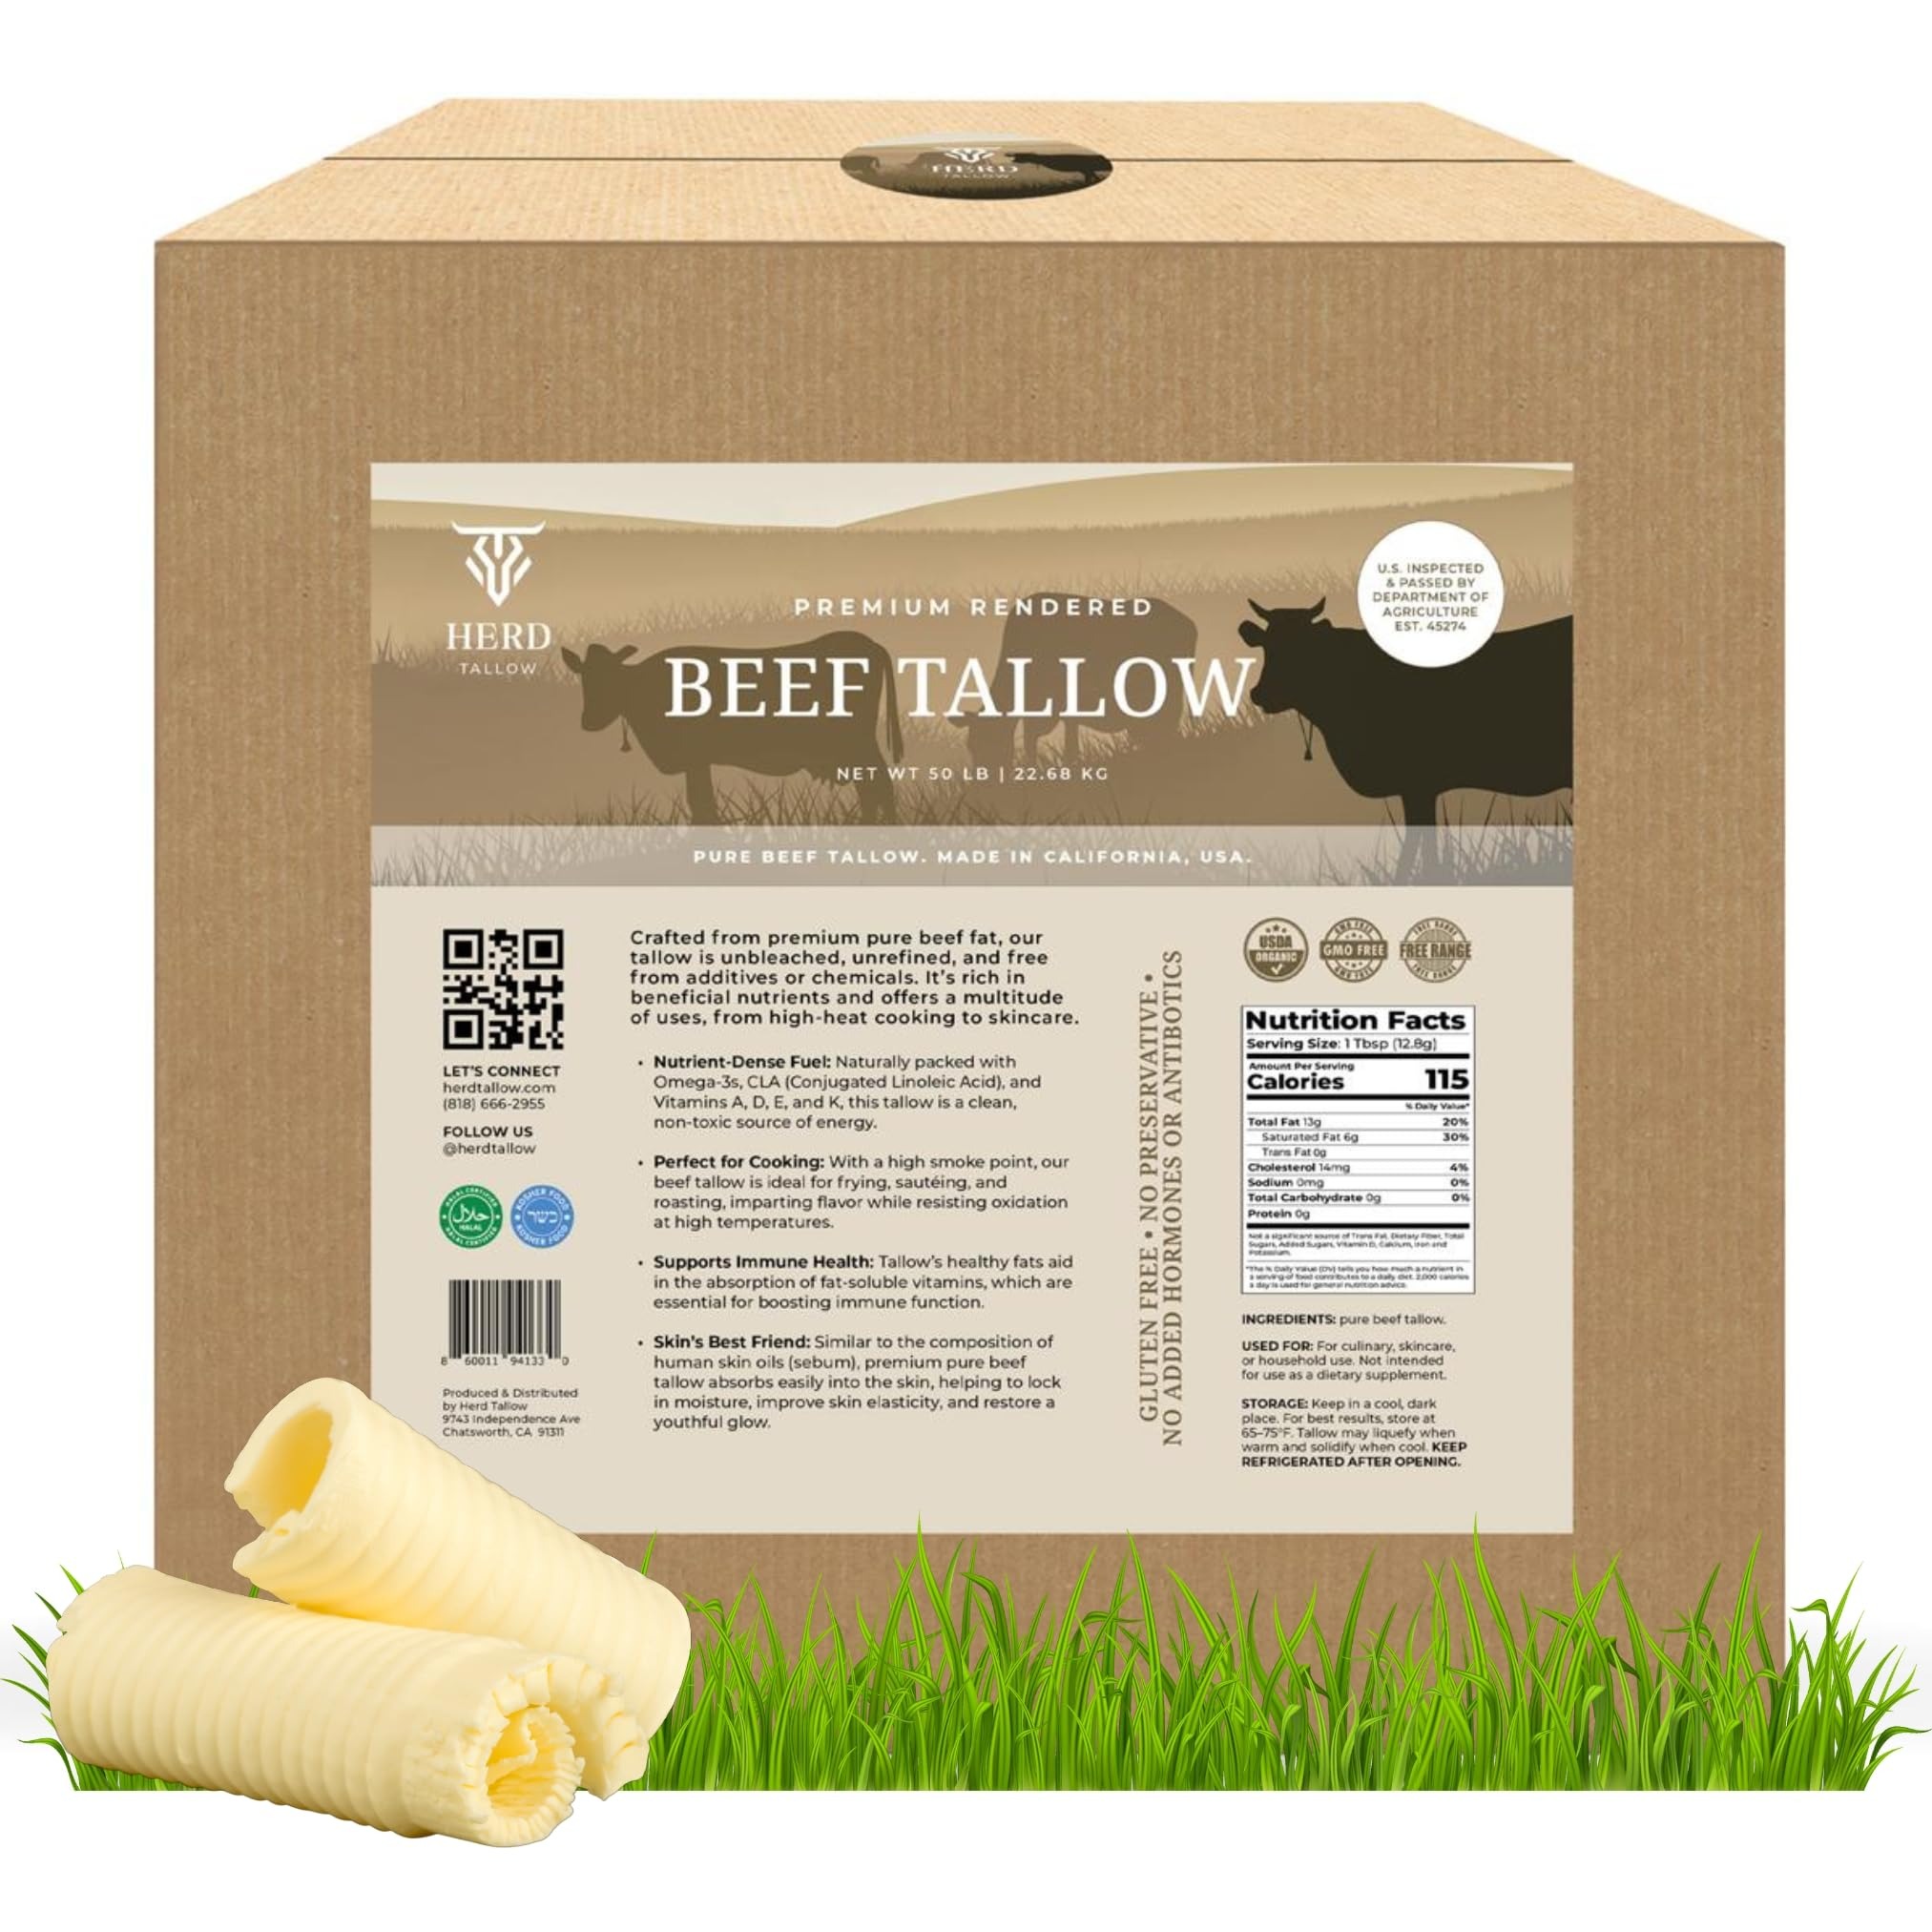
Item Name: Grass-Fed and Finished Beef Tallow For Cooking, 50 lbs, Non-GMO, Keto-Friendly
Bullet Point 1: PURE GRASS FED & FREE RANGE BEEF TALLOW- Unbleached, Unrefined, and Free From Additives and Chemicals
Bullet Point 2: USAGE: High-heat cooking to skincare cosmetic creations. Carefully rendered to create a smooth, creamy consistency and a mild, savory flavor and scentless.
Bullet Point 3: SUPPORTS ANIMAL AND FATS DIETS: Keto, Carnivore, Paleo, Low-Carb, Whole Foods
Bullet Point 4: VITAMINS: Contains fat-soluble vitamins that are vital for various bodily functions, including immune support, bone health, cellular function and skin health.
Bullet Point 5: USDA ORGANIC & HALAL: Sourced from Happy California, USA cows
Product Description: Premium Grass-Fed Beef Tallow – 50 lb Bulk Experience the highest quality beef tallow, rendered from grass-fed and pasture-raised cattle sourced from the lush pastures of California. Our 50-pound bulk offering is perfect for chefs, home cooks, and wellness enthusiasts looking for an all-natural, versatile fat. Raised without hormones or antibiotics, our beef tallow is carefully rendered to create a smooth, creamy consistency and a mild, savory flavor. Our beef tallow is carefully crafted for those who prioritize health, sustainability, and exceptional flavor. Perfect for both culinary and cosmetic uses, this bulk pack allows you to enjoy the benefits of premium grass-fed tallow in every way you choose.Elevate your cooking and wellness routine with our top-quality, 50 lb bulk beef tallow, sourced from California’s finest pasture-raised, grass-fed cattle. Ideal for restaurants, professional kitchens, and health-conscious home cooks, our tallow is packed with healthy fats, vitamins, and a clean, natural flavor that enhances any dish.
Value: 800.0
Unit: Ounce

Price: 199